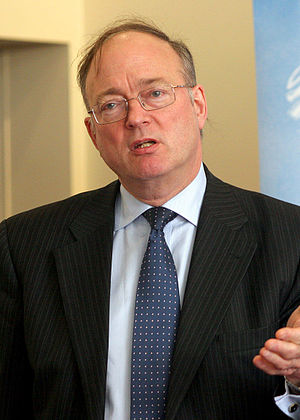
Malcolm Harbour
Malcolm Harbour
Malcolm Harbour er siden 1999 britisk medlem af Europa-Parlamentet, valgt for Konservative Parti.